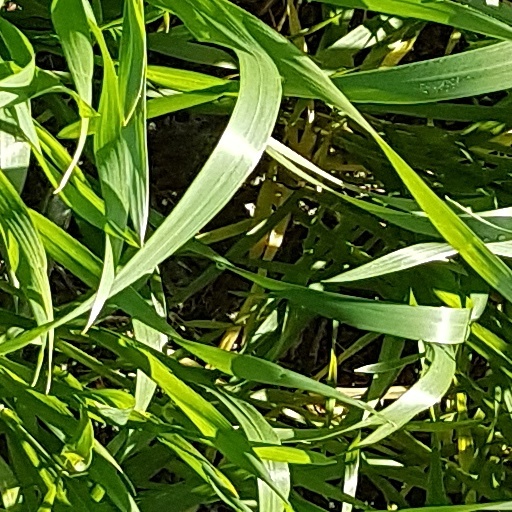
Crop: wheat